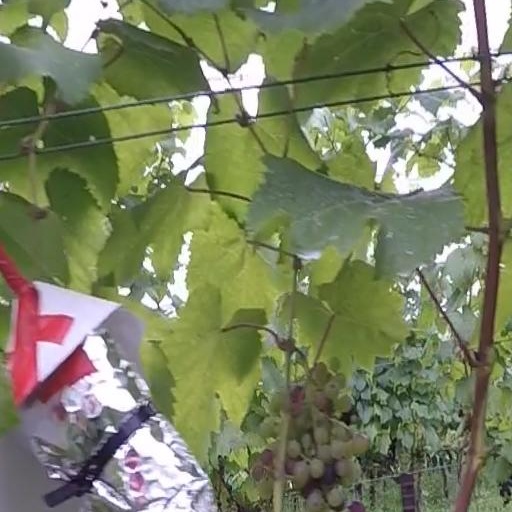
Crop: grape